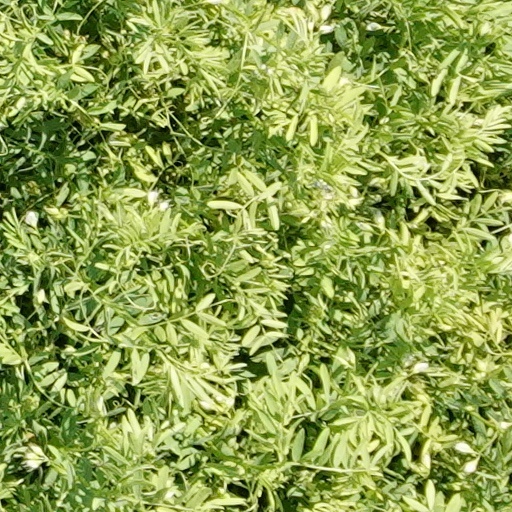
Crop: wheat